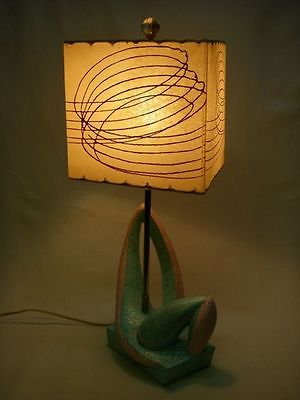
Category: lamp